Max Manus

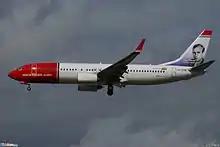
"Max Manus" as a "tail fin hero"

"Max Manus" is used as a "tail fin hero" on a Boeing 737-800 aircraft from Norwegian Air Shuttle.